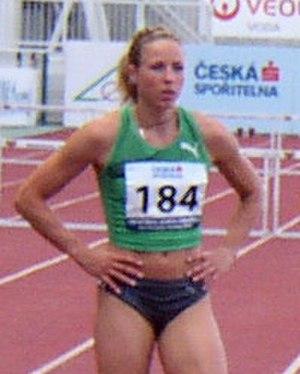
Zuzana Bergrová est une athlète tchèque spécialiste du sprint, des haies et du relais.